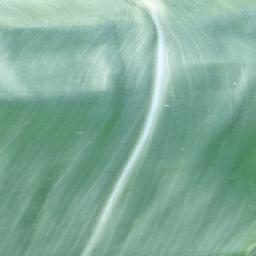
Label: Corn_(Maize)___Healthy